Delhi Milk Scheme

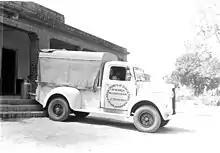
Delhi Milk Supply Scheme Van on its round, 1951

Delhi Milk Supply Scheme under India Council of Agricultural Research was underway after independence of India to provide milk in Delhi. Delhi Milk Scheme (DMS) was commissioned on 1 November 1959 with purpose of providing milk to people of Delhi. It was inaugurated by the then President of India Rajendra Prasad and Prime Minister of India Jawaharlal Nehru. It was the only organised dairy firm in Delhi then. It incurred heavy losses in 2010s so it was planned to be leased. In June 2018,Delhi Government had invited milk cooperatives to run Delhi Milk Scheme on lease for 30 years. To continue with lease proposal, the Union Agriculture Ministry released a bid document for the same in June 2018 as DMS had accumulated losses of up to nearly Rs 900 crore and has only 6% market share in the capital's milk market but has huge real estate and retail infrastructure in prime areas of Delhi.